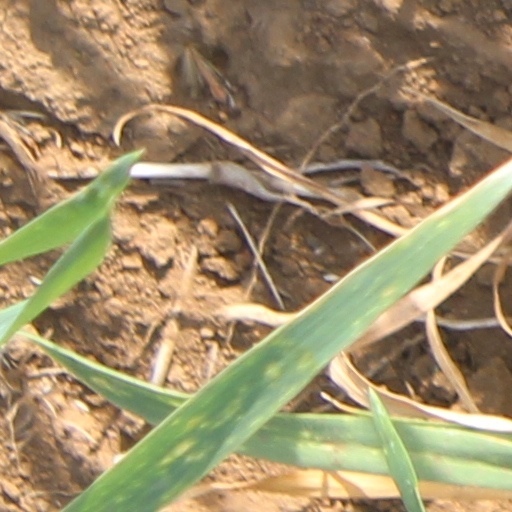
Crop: wheat